Patsy Kensit

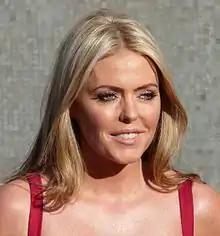
Kensit at the British Academy Film Awards in 2009

Patricia Jude Francis Kensit (born 4 March 1968) is an English actress and singer. Beginning her career as a child actor, Kensit gained attention when she acted in a string of commercials for Birds Eye frozen peas. She went on to appear in films such as "The Great Gatsby" (1974), "Gold" (1974), "Alfie Darling" (1975), "Hennessy" (1975), "The Blue Bird" (1976) and "Hanover Street" (1979). In 1983, Kensit formed and became the lead singer of the pop band Eighth Wonder, which released the top-20 hits "I'm Not Scared" and "Cross My Heart" before disbanding in 1989.